Dieze

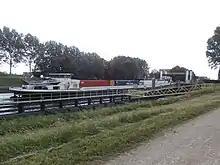
Ship enters Engelen Lock

The Dieze Canal runs from Engelen to the Meuse. The Dieze canal contains Engelen Lock, previously named Henriëttesluis. This lock had between 20,000 and 40,000 passages in 2008. Maximum size for ships that use the lock is 90 m long by 12 m beam. After the opening of the Maximakanaal in December 2014, the Dieze became less busy. The lock was transferred to the province of North Brabant, because it was no longer on a 'national' route. However, the Dieze canal is still important for shipping.